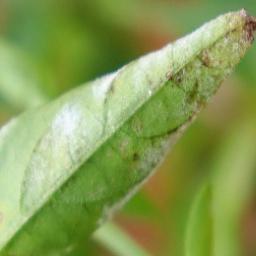
Label: powdery mildew